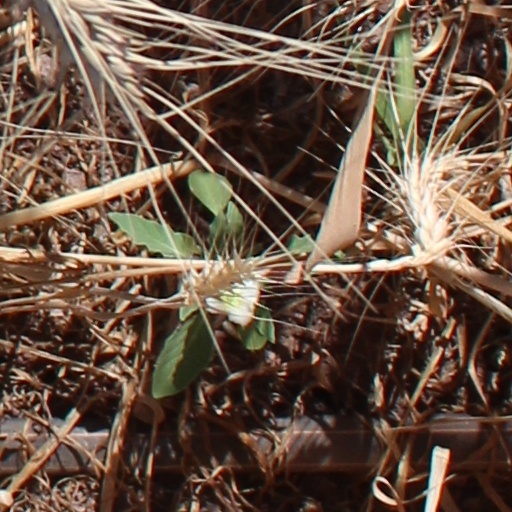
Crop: wheat